William Sitting Bull

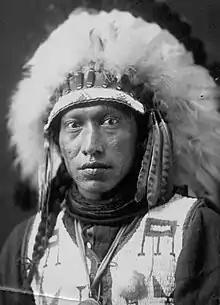
William Sitting Bull in 1904

William Sitting Bull was a natural son of Sitting Bull, his mother was Four-Robes-Woman. He was born in what is today southern Manitoba, Canada, or in northeastern Montana in the United States. His native name was Runs-Away-From-Him (Lakota: Nakicipa). He was a twin; his brother was Left-Arrow-In-Him who died in childhood.